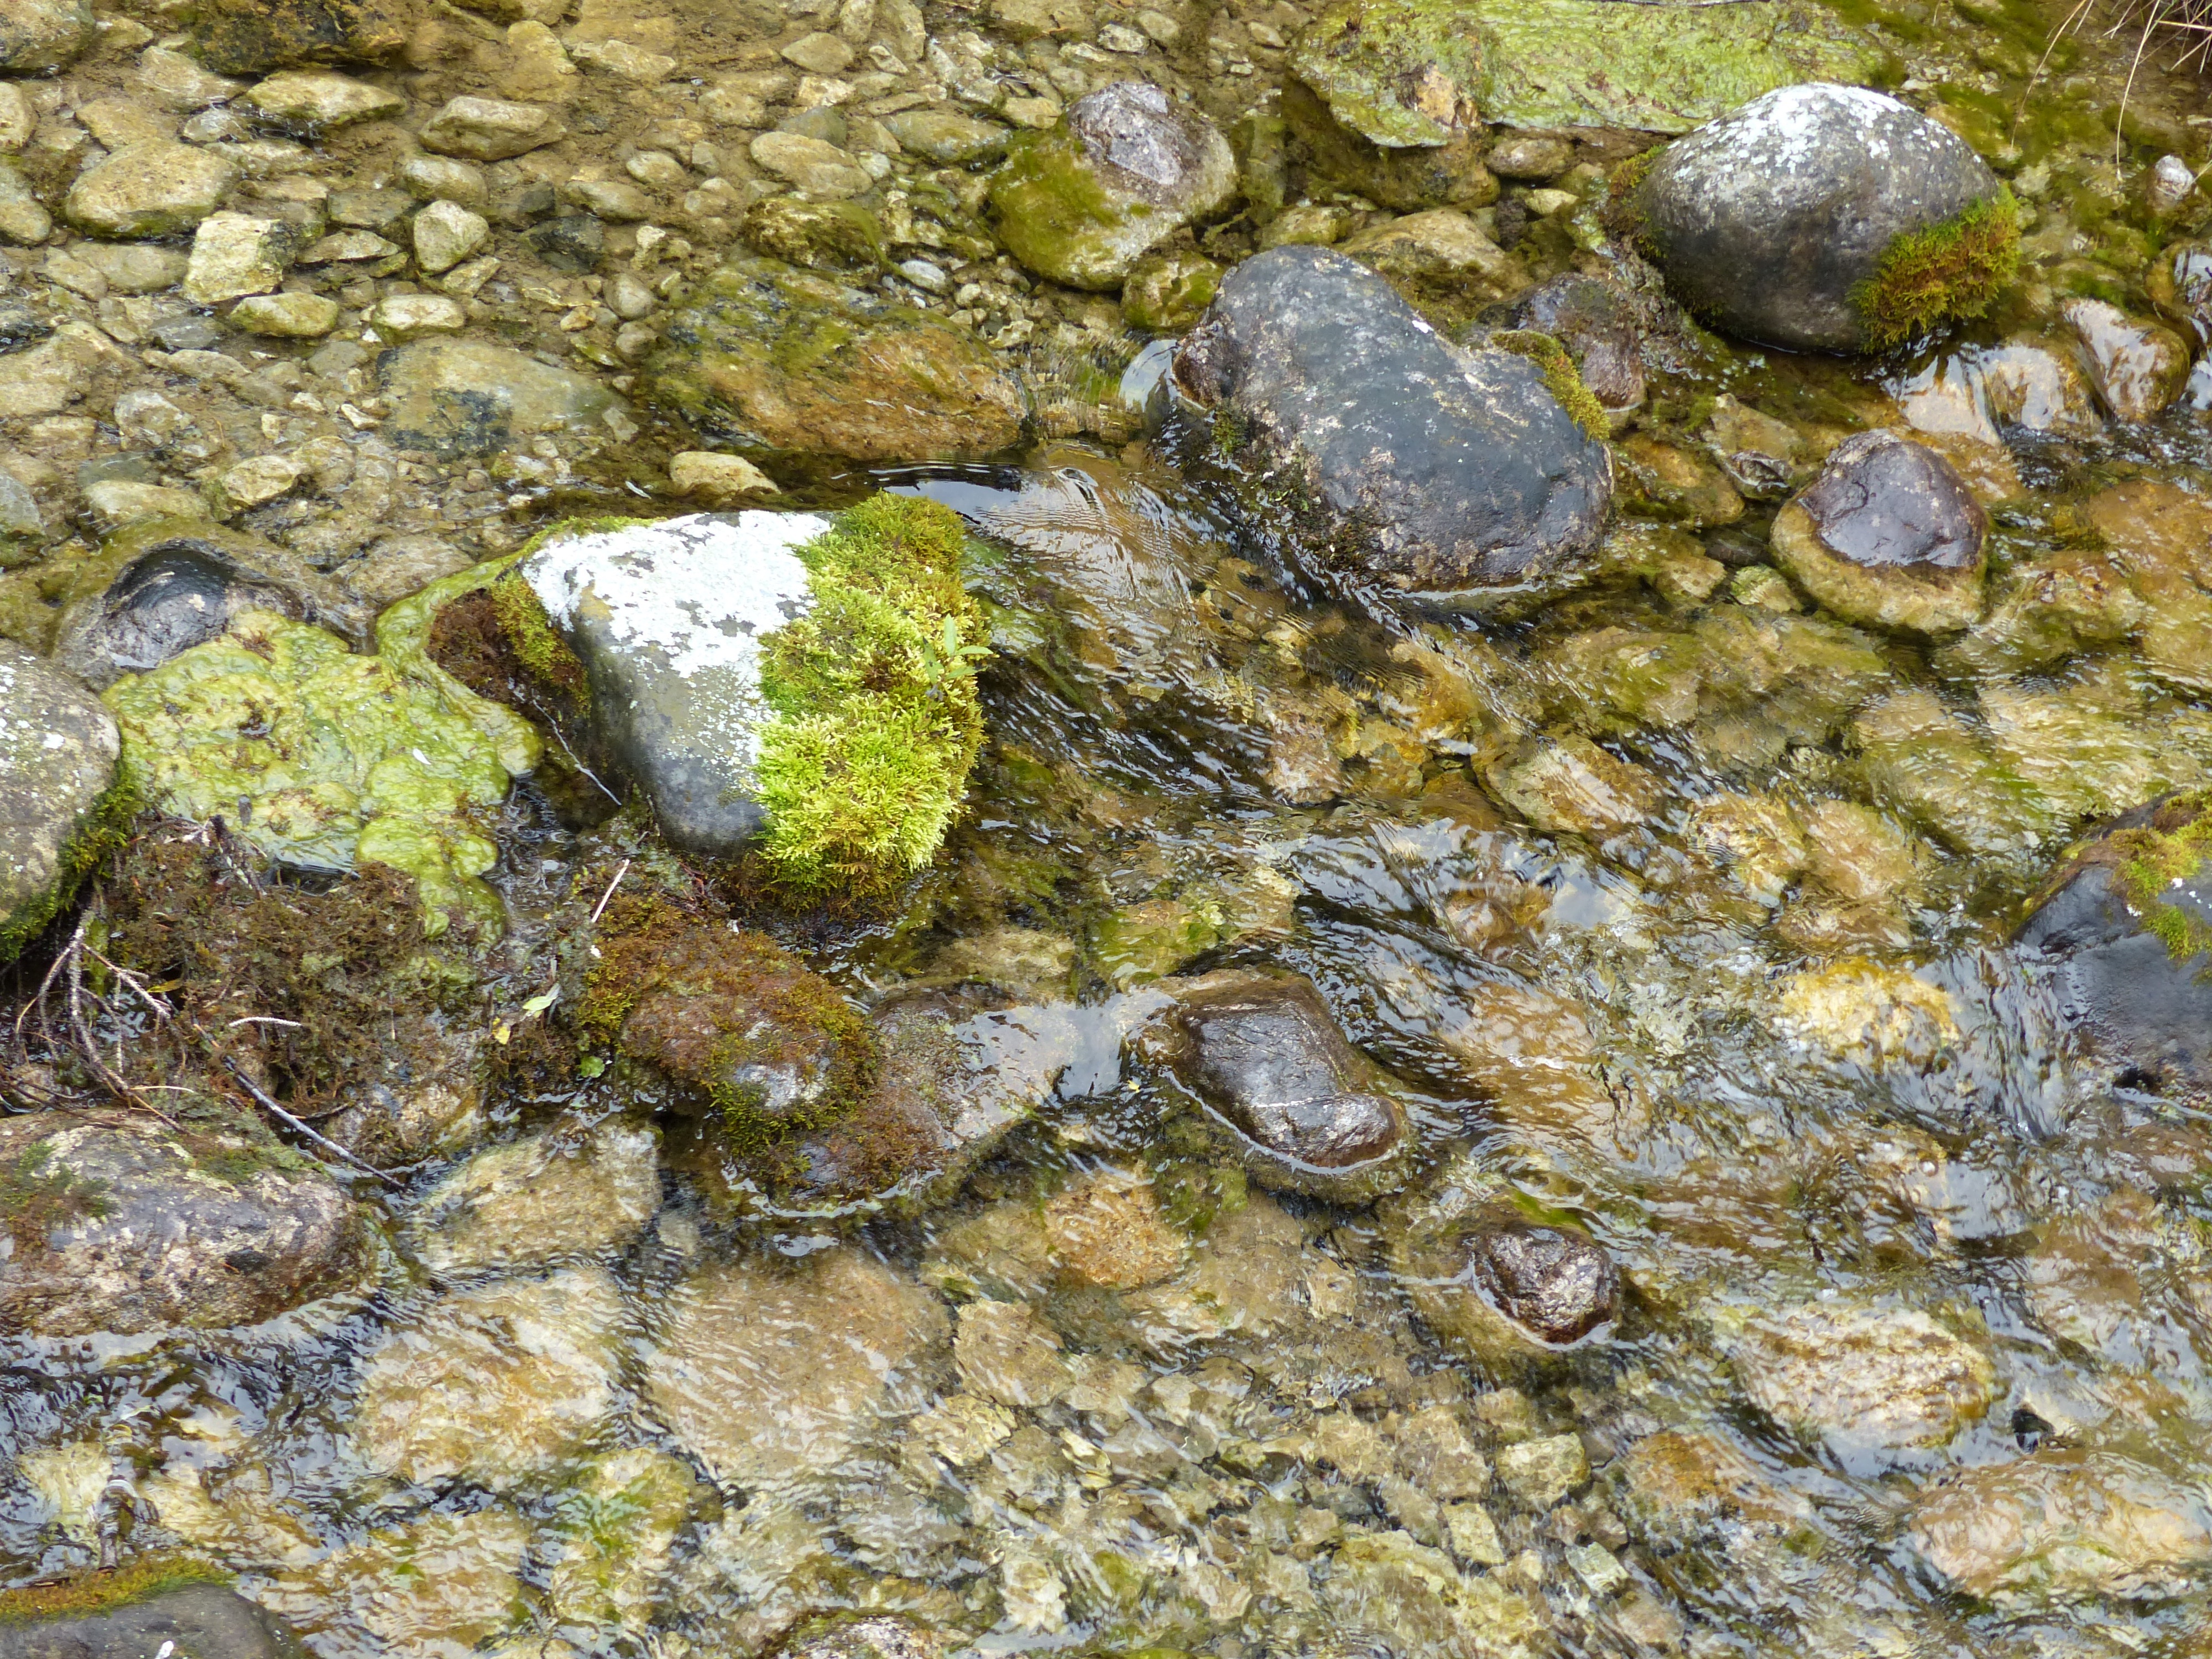
water, nature, rock, pond, wildlife, stream, flow, fauna, material, stones, geology, boulder, bach, natural water, tide pool, marine biology